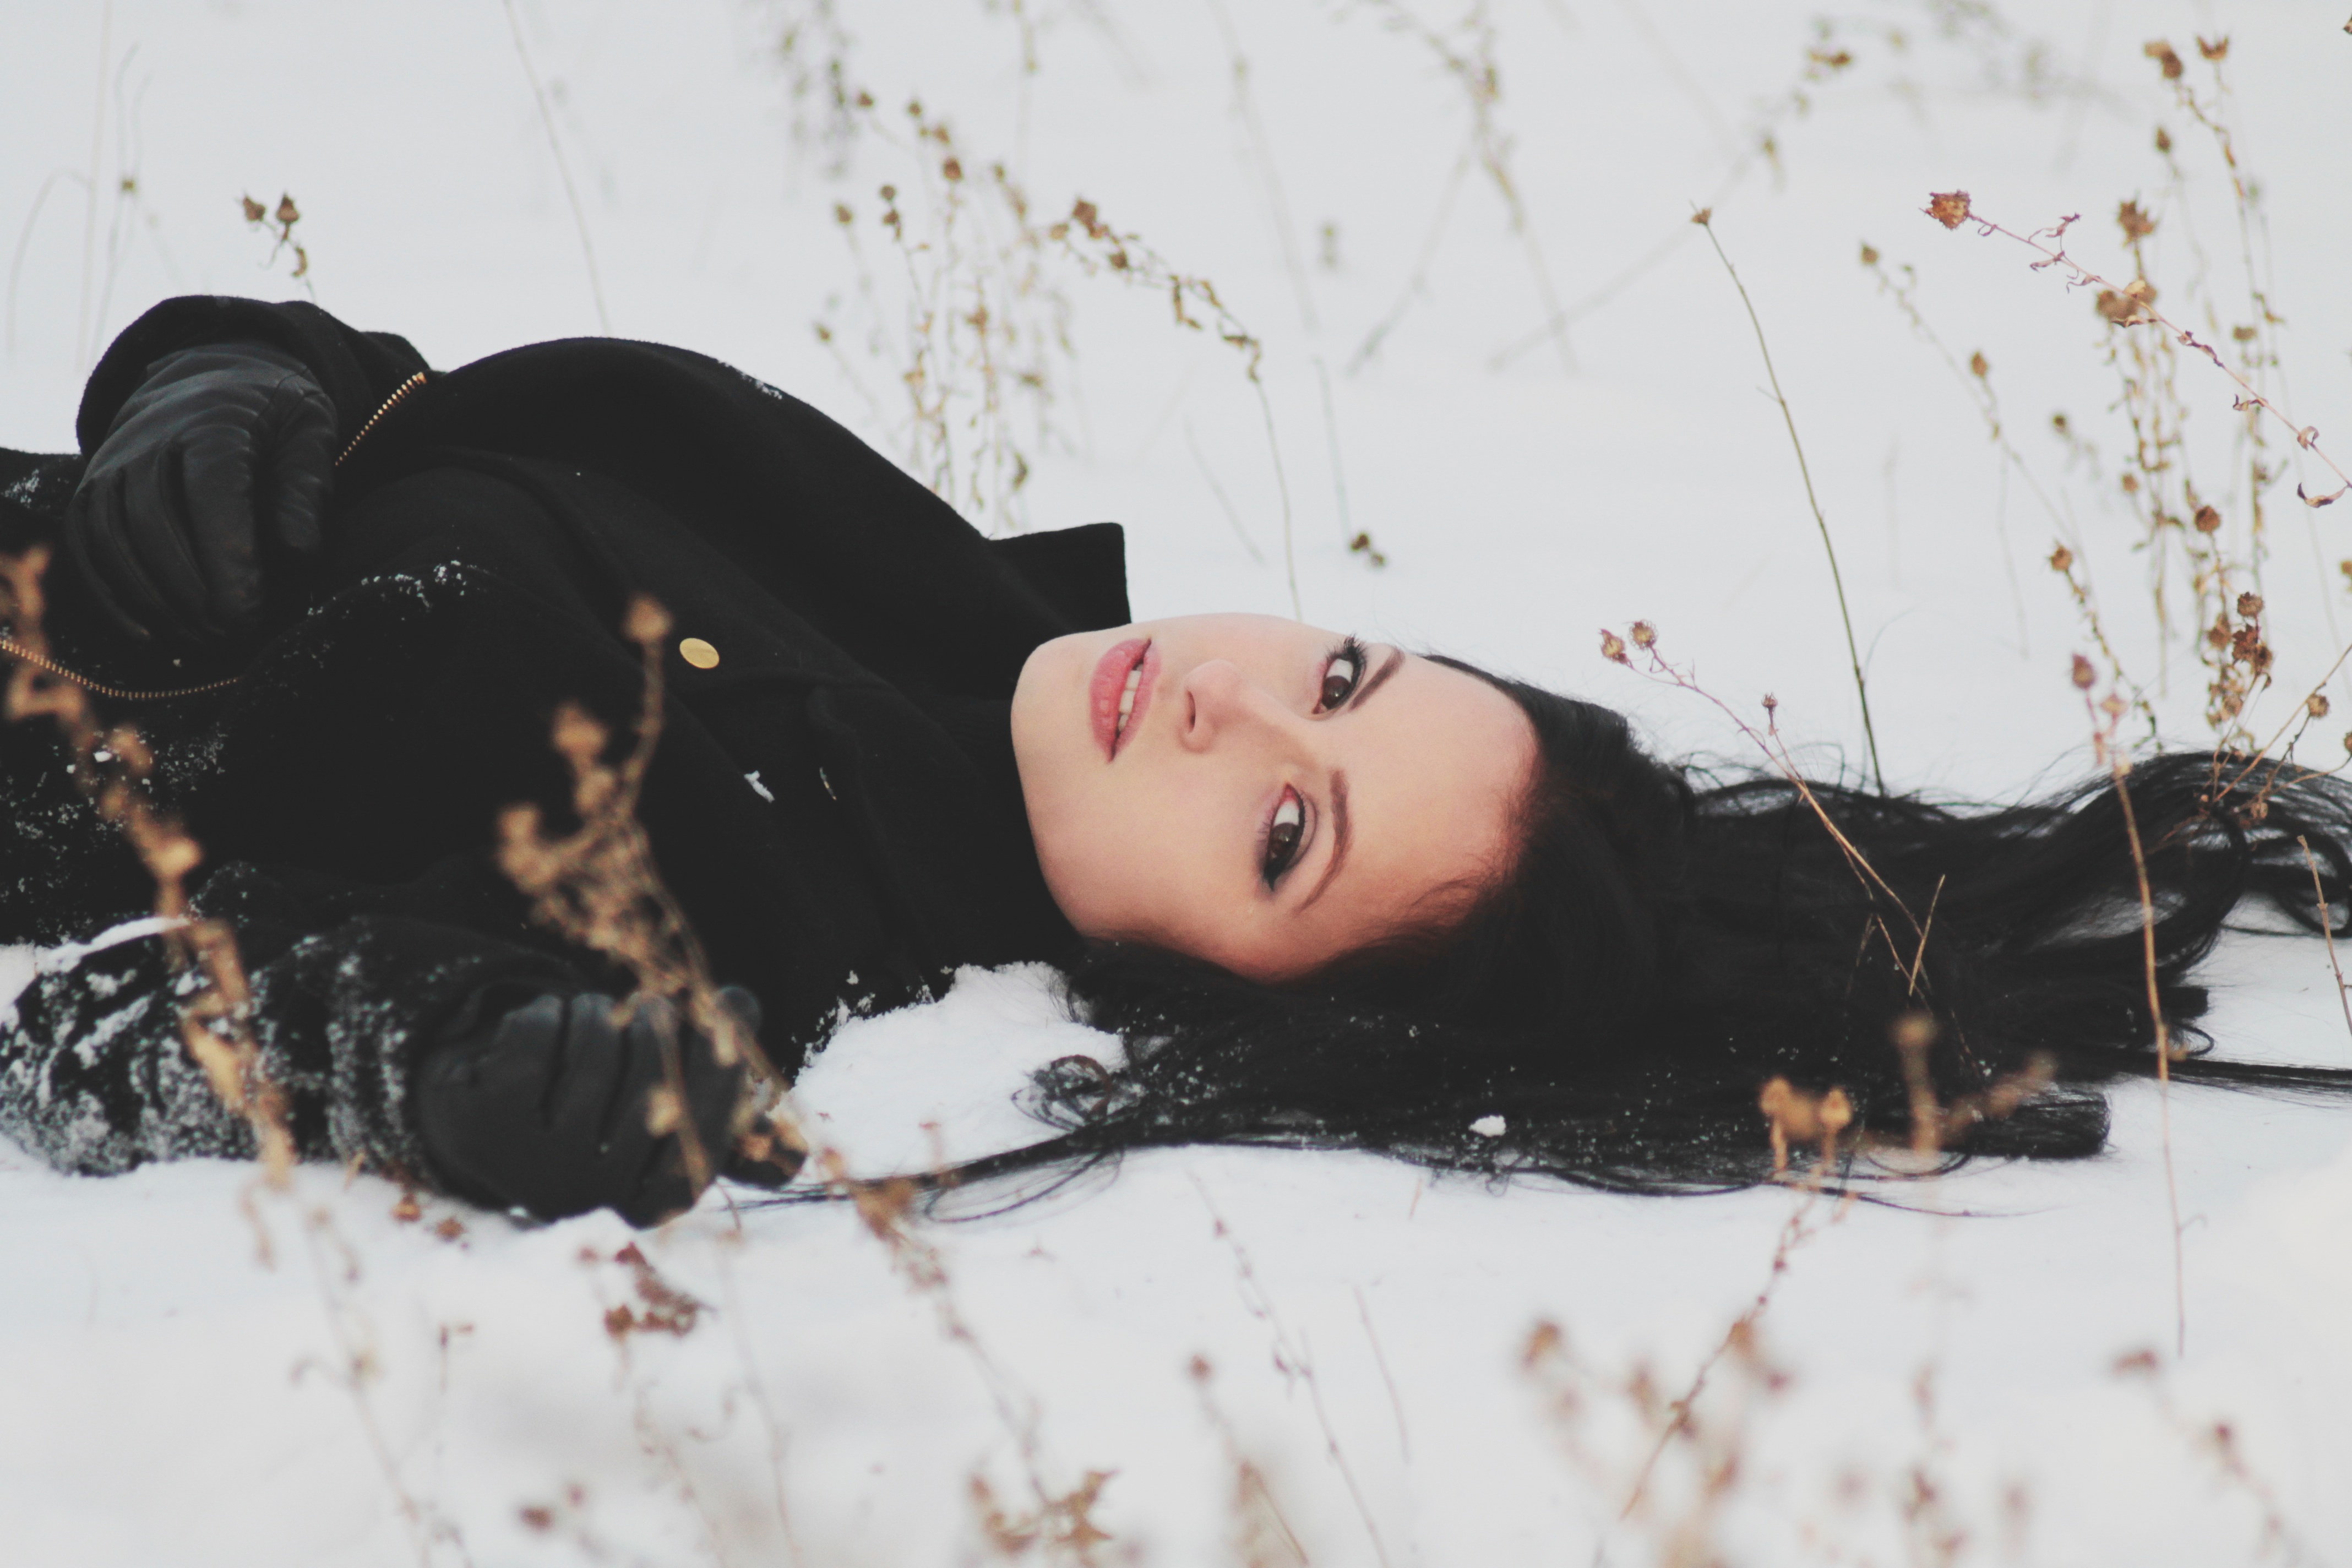
hand, person, snow, winter, girl, woman, white, photography, leg, model, spring, weather, fashion, clothing, black, lady, season, dress, photograph, beauty, image, emotion, adult, photo shoot